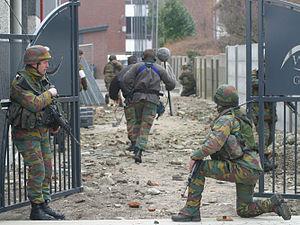
L’Armée belge est l'armée nationale de Belgique.